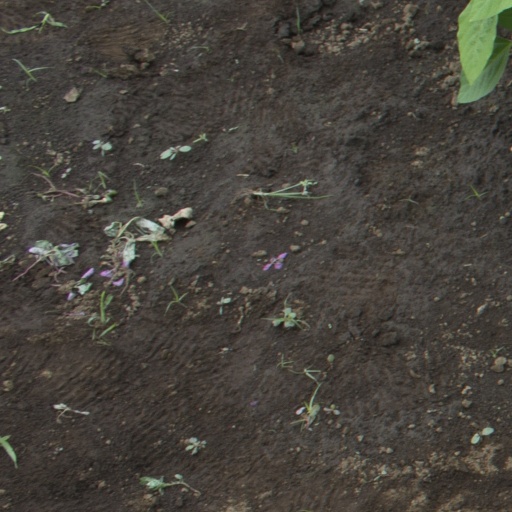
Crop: soybean